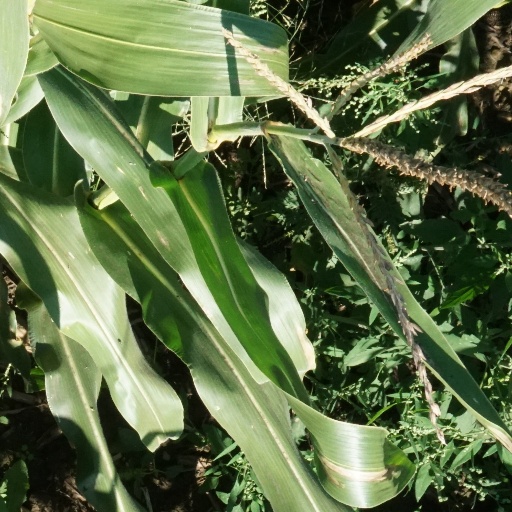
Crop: maize; corn